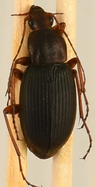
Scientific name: Chlaenius aestivus
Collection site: Smithsonian Environmental Research Center NEON (SERC), plot SERC_006